National Organization for Marriage

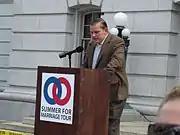
Brian S. Brown at the Summer For Marriage Tour

In 2010, NOM staged a 23-city tour holding rallies against same-sex marriage. The rallies attracted supporters and pro-gay marriage protesters. At many stops along the tour, NOM supporters were outnumbered by counter-protesters supporting same-sex marriage; in Atlanta, LGBT rights supporters outnumbered opponents of same-sex marriage by a ratio of ten to one. The tour ended with a rally at the United States Capitol Building in Washington, D.C., while pro-gay marriage activists held a simultaneous event at the Freedom Plaza.